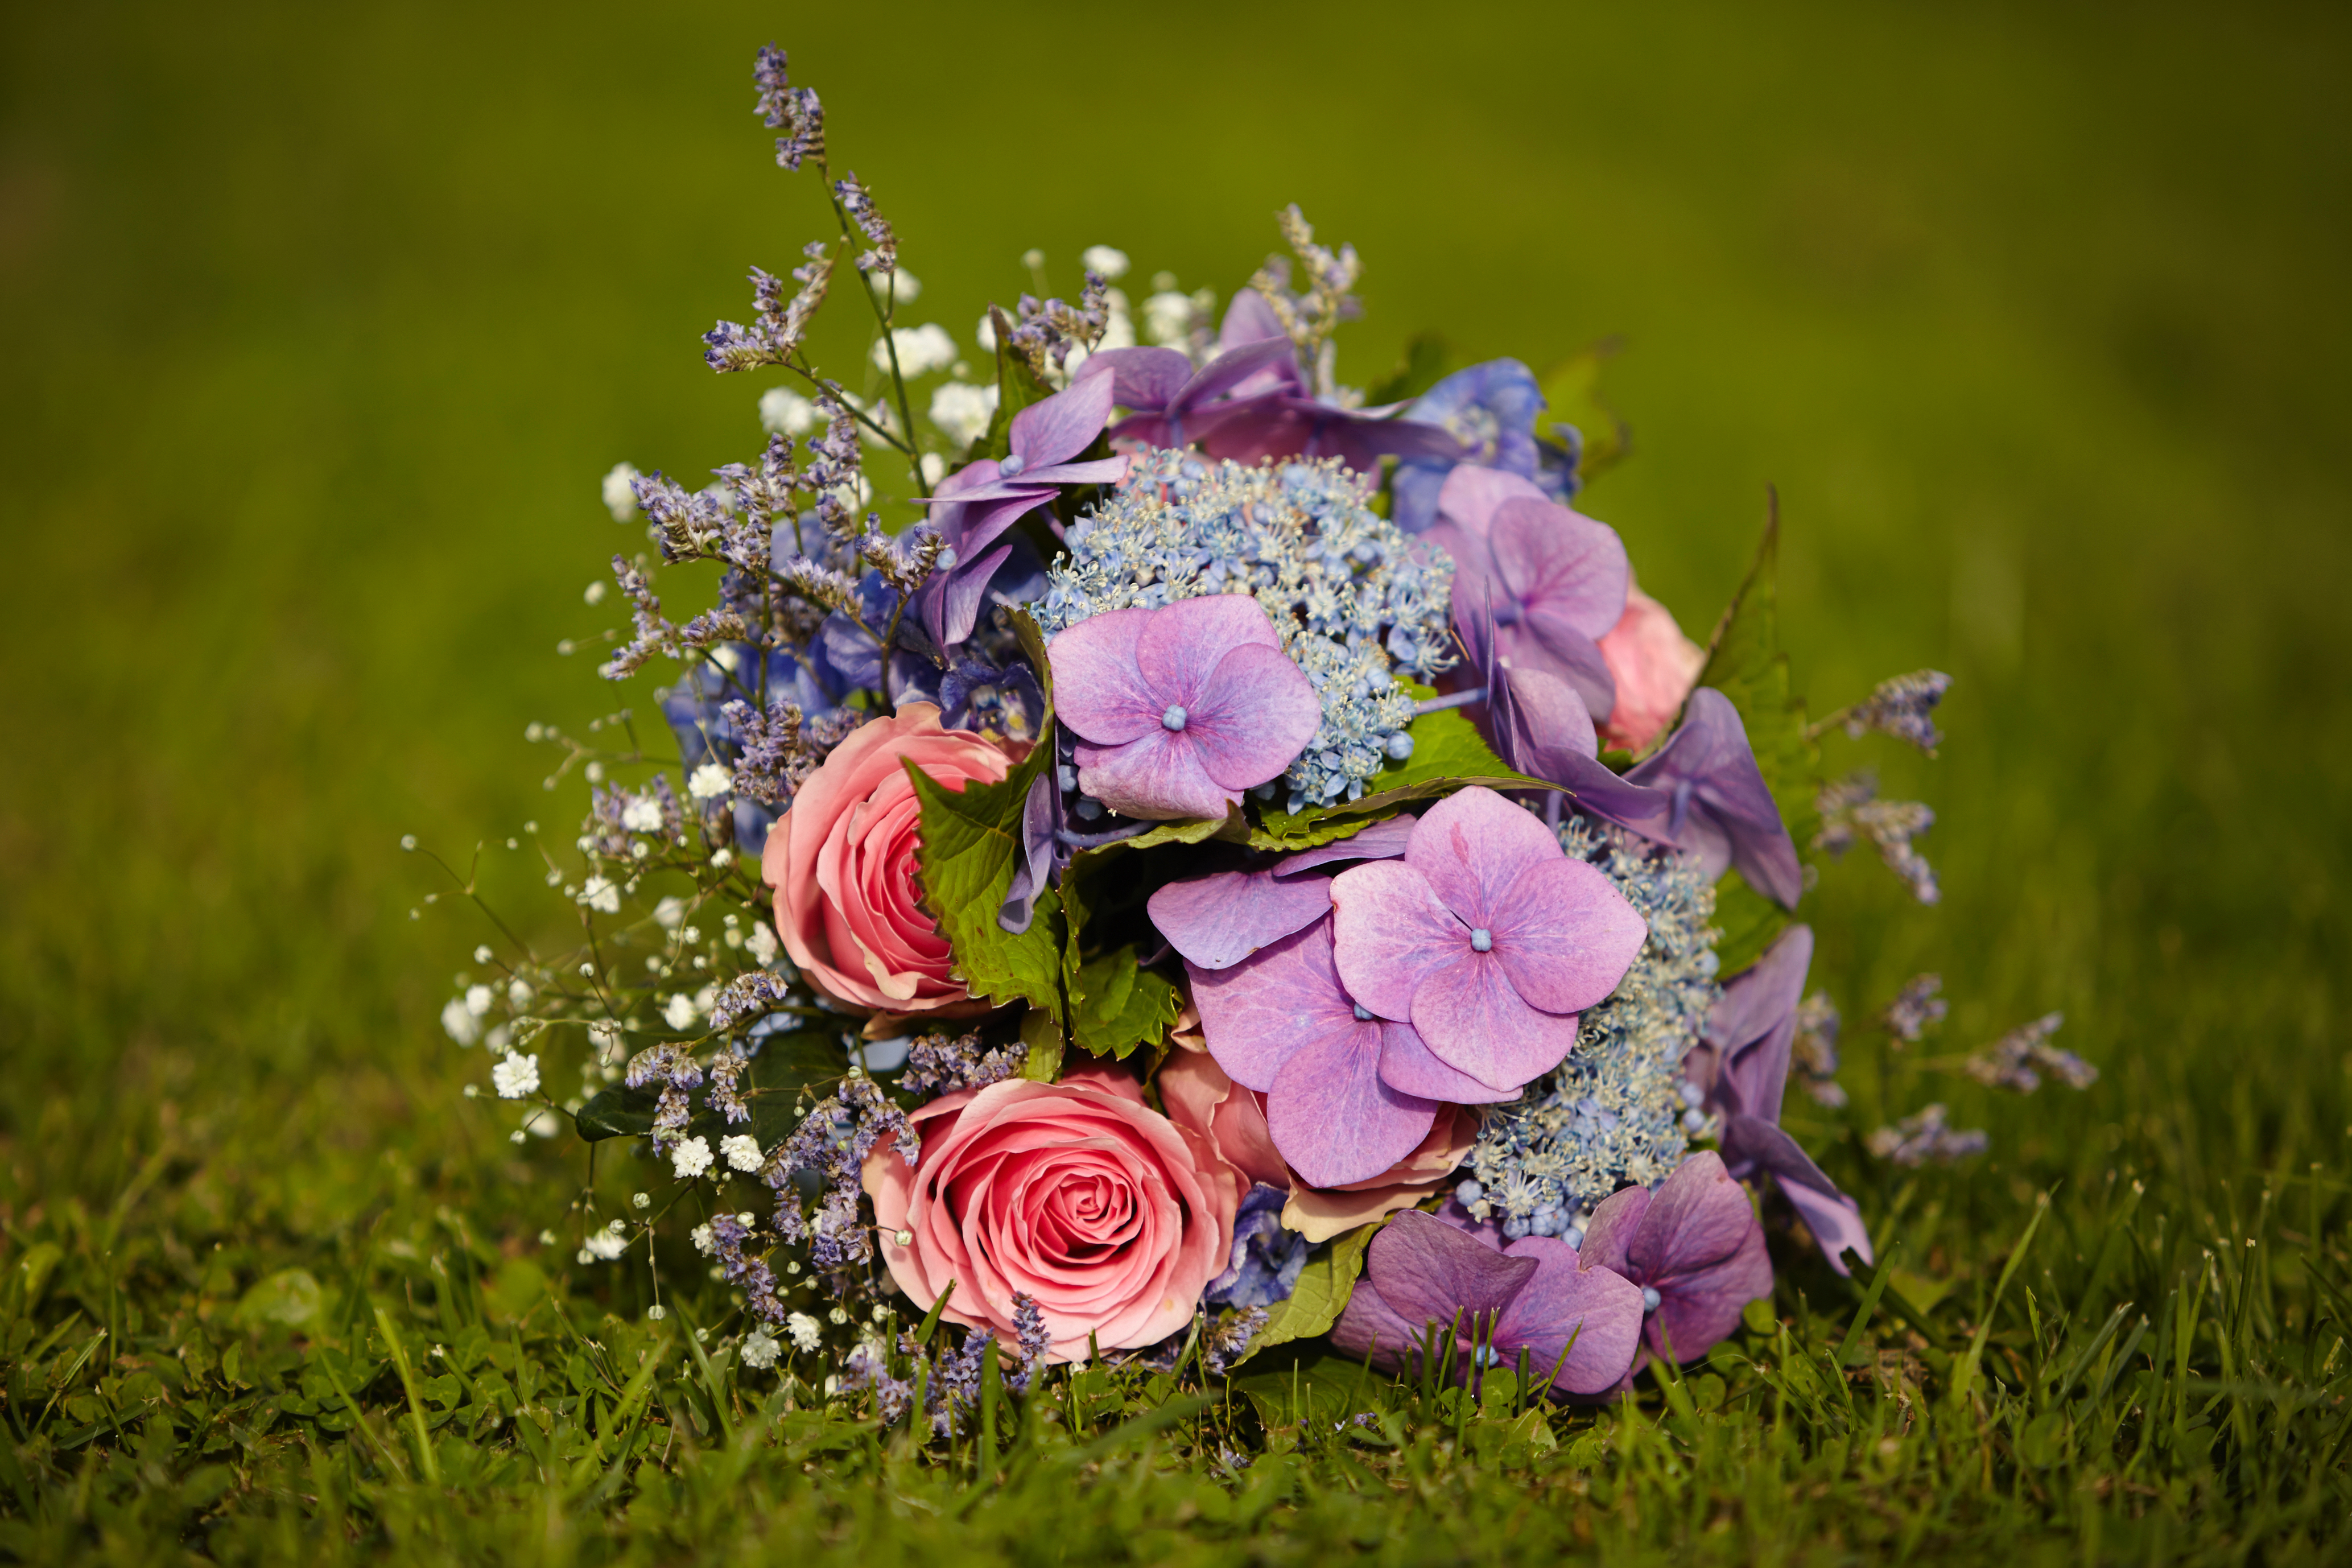
grass, blossom, plant, meadow, flower, petal, pink, flora, wildflower, floristry, macro photography, flowering plant, flower bouquet, floral design, land plant, flower arranging